Denise DuBarry

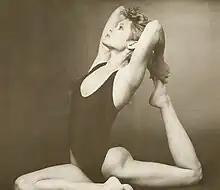
DuBarry in 1989

Denise DuBarry Hay (March 6, 1956 – March 23, 2019) was an American actress, businesswoman, film producer, and philanthropist. She co-founded Thane International Inc., a direct response industry company along with her husband, Bill Hay, in 1990. She served as its chief creative officer for 15 years, from 1990 to 2005. As an actress, she is best known for her role as nurse Lieutenant Samantha Green, on the television series "Black Sheep Squadron", and as Johanna Franklin in the film "Being There".